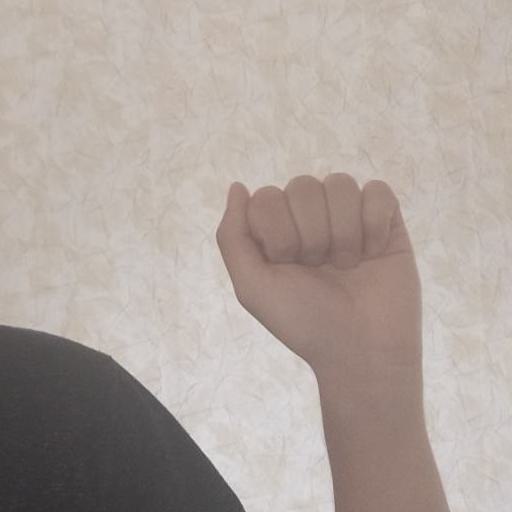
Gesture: fist